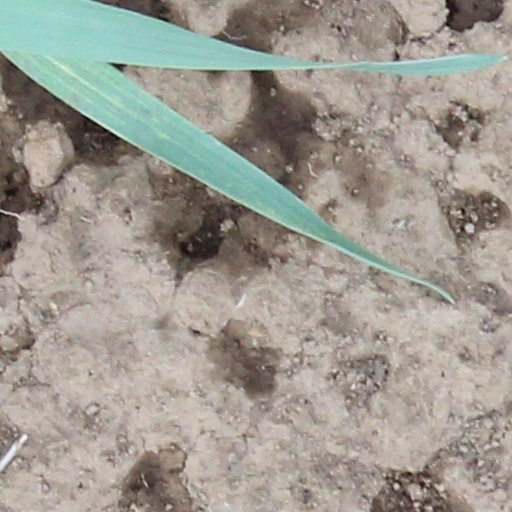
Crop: wheat